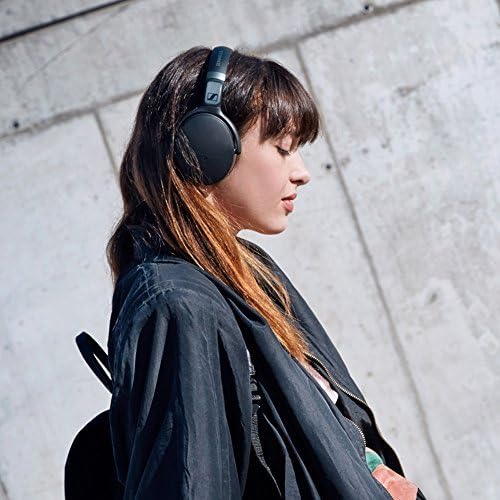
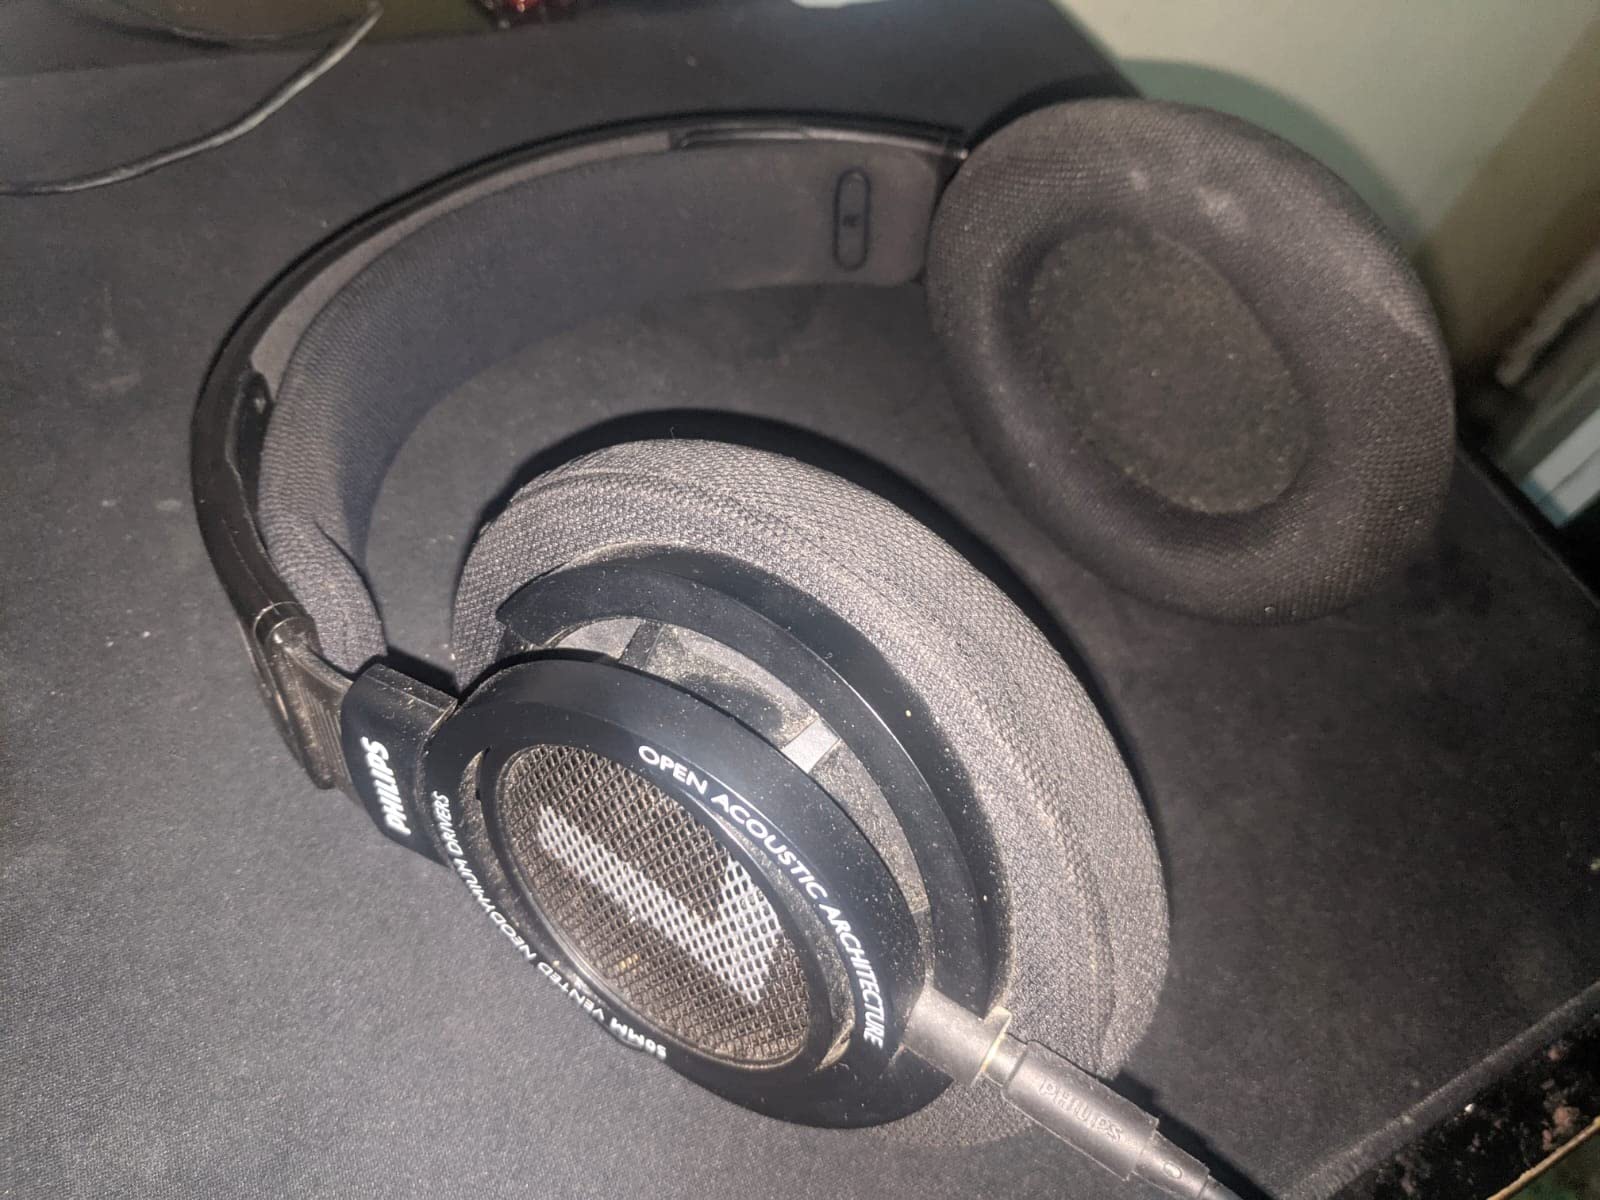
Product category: headphones
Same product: no